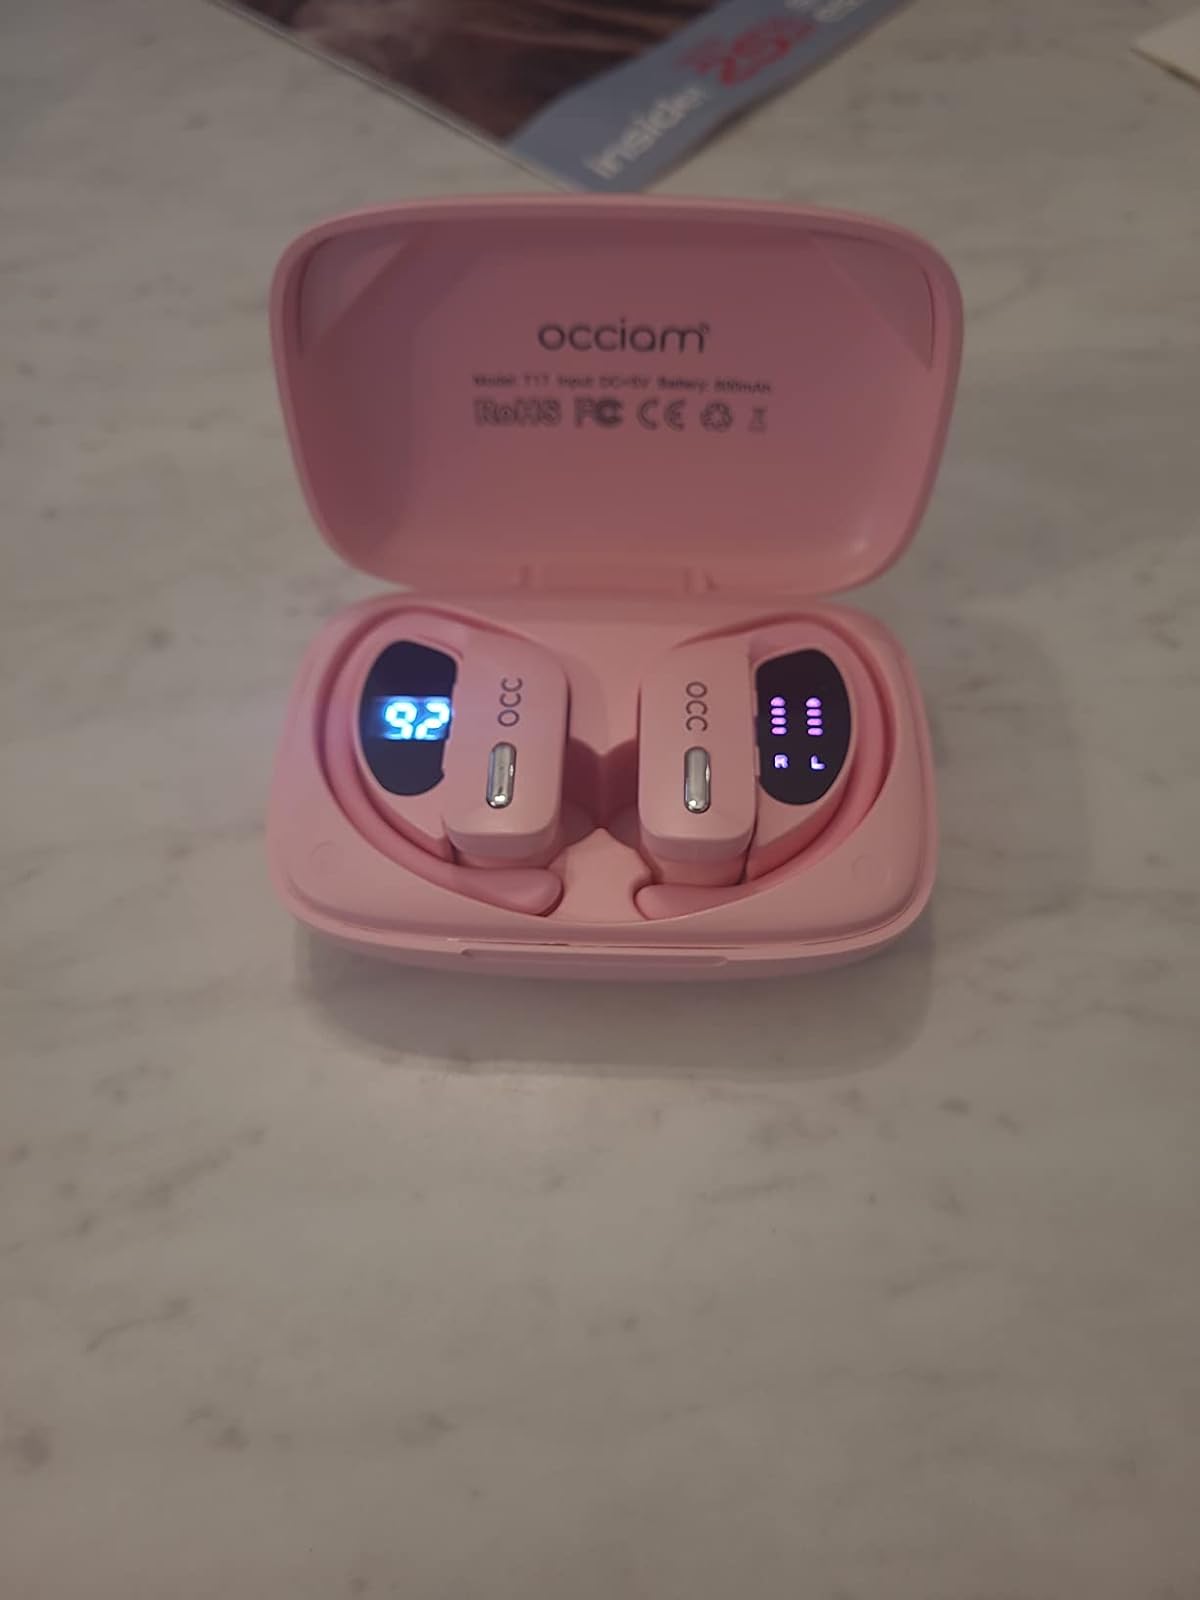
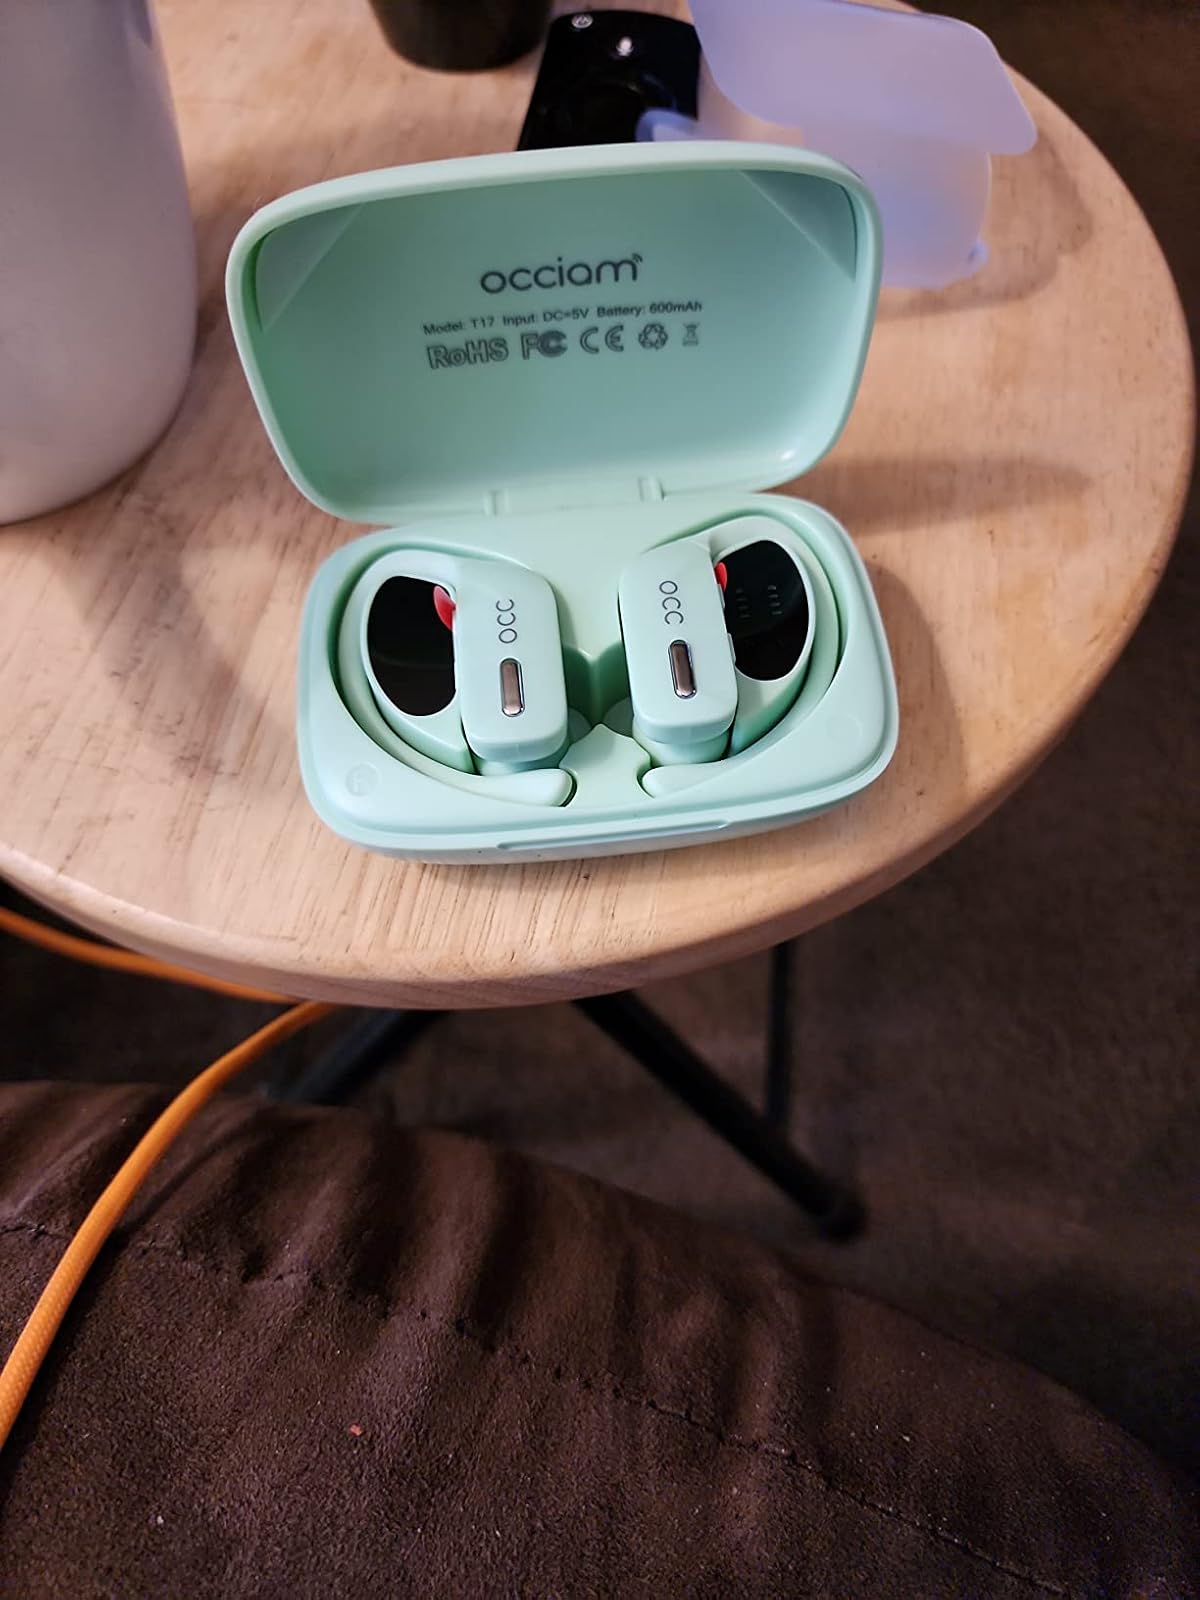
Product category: earbuds
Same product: no